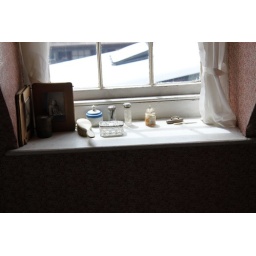
window sill in child's bedroom